Allis-Chalmers

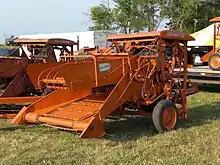
Allis-Chalmers Roto Baler

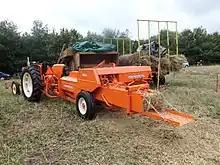
Allis-Chalmers Small Square Baler

Allis-Chalmers offered a complete line of agricultural machinery, from tillage and harvesting to tractors.